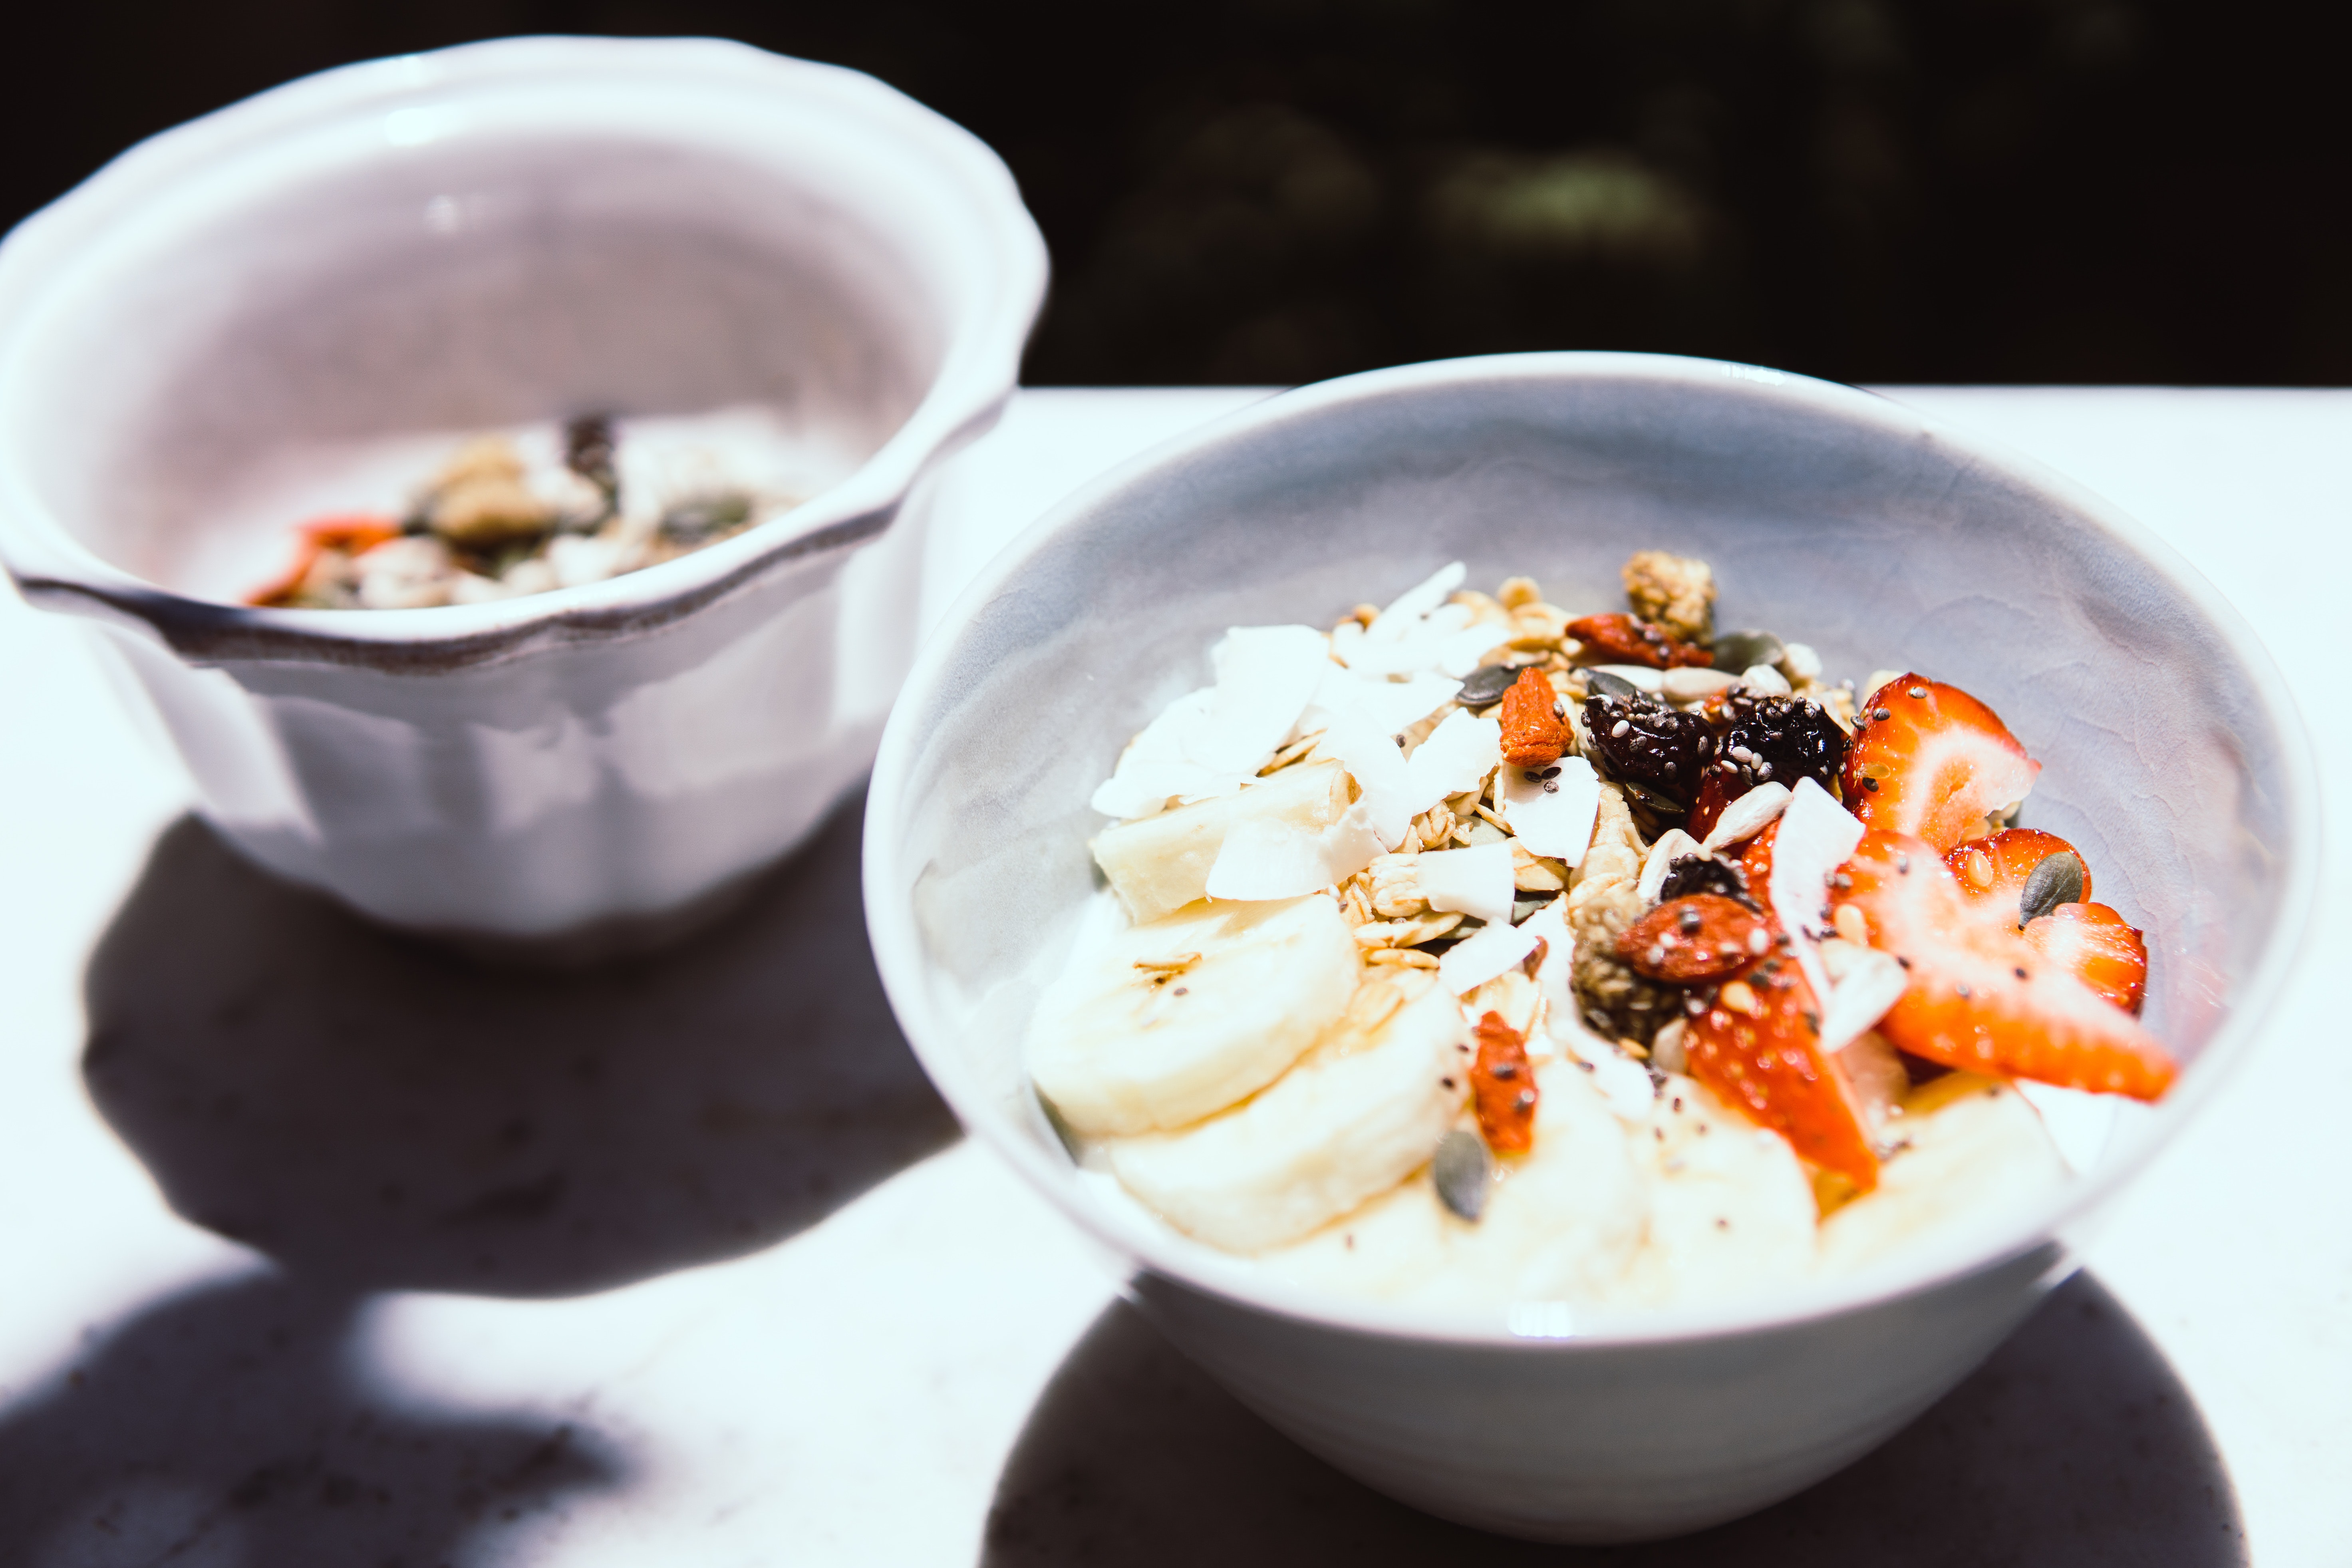
dish, food, cuisine, ingredient, dessert, frozen yogurt, Strained yogurt, sundae, breakfast, produce, vegetarian food, drink, yogurt, meal, dairy, syllabub, cream, whipped cream, frozen dessert, ice cream, Skyr, snack, affogato, parfait